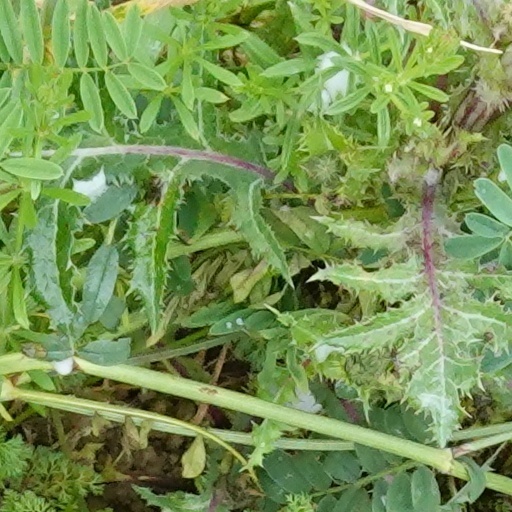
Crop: wheat